F4 Argentina Championship

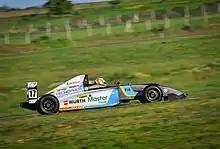
F4 Argentina Championship

Gerhard Berger and the FIA Singleseater Commission launched Formula 4 in March 2013. The goal of the Formula 4 was to make the ladder to Formula 1 more transparent. Besides sporting and technical regulations, costs are also regulated. A car to compete in this category may not exceed €30,000 and a single season in Formula 4 may not exceed €100,000.